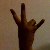
The image shows a hand gesture representing the number 7 in Indian Sign Language.